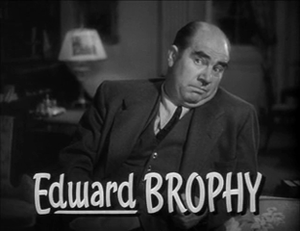
L'introuvable rentre chez lui est un film américain réalisé par Richard Thorpe, sorti en 1945.